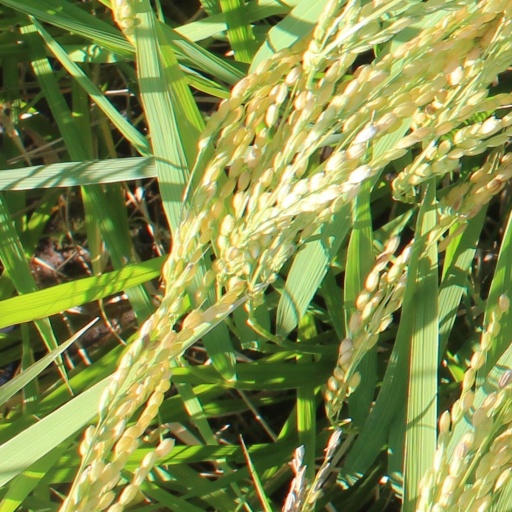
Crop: rice